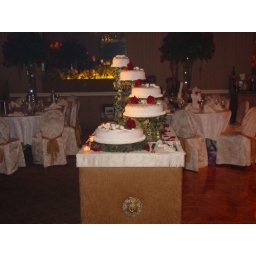
The cake before being hacked apart by the kitchen staff